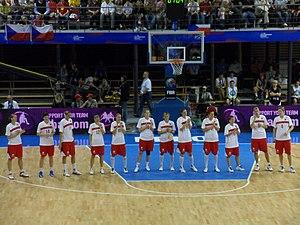
L’équipe de République tchèque de basket-ball féminin est la sélection des meilleures joueuses tchèques. Elle est placée sous l’égide de la Fédération de République tchèque de basket-ball.